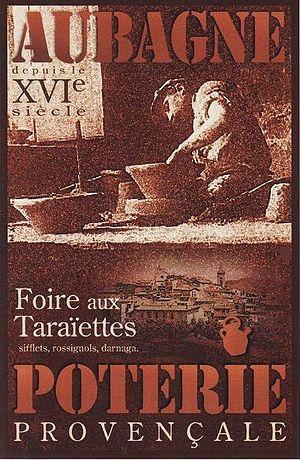
Aubagne foire aux taraïettes
Une taraïette est une petite poterie représentant une pièce de dînette ou une petite cruche à eau dans laquelle les enfants soufflent pour imiter le chant du rossignol. Fabriquées initialement à Apt, Saint-Quentin-la-Poterie, Vallauris et Aubagne, seuls ces deux derniers centres, avec Dieulefit, continuent cette tradition.